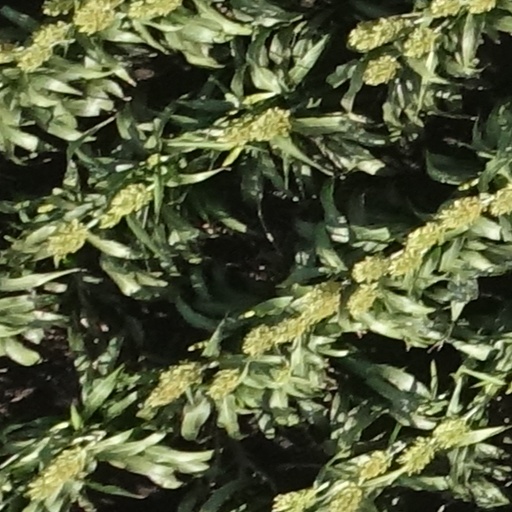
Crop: sorghum